Prisoners of war in the Russian invasion of Ukraine

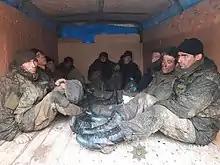
Captured Russian soldiers during the Battle of Sumy.

The HRMMU reported that Ukrainian soldiers had their personal belongings stolen during admission into POW camps, and that the prisoners were taken to the camps into overcrowded buses, with little to no access to water and toilets; many were blindfolded with their wrists bound with duct tape in a way that left many with wounds in these areas. The same was reported inside the camps themselves, with many POWs reporting overcrowded cells, as well as a lack of food, hygiene and contact with their families.